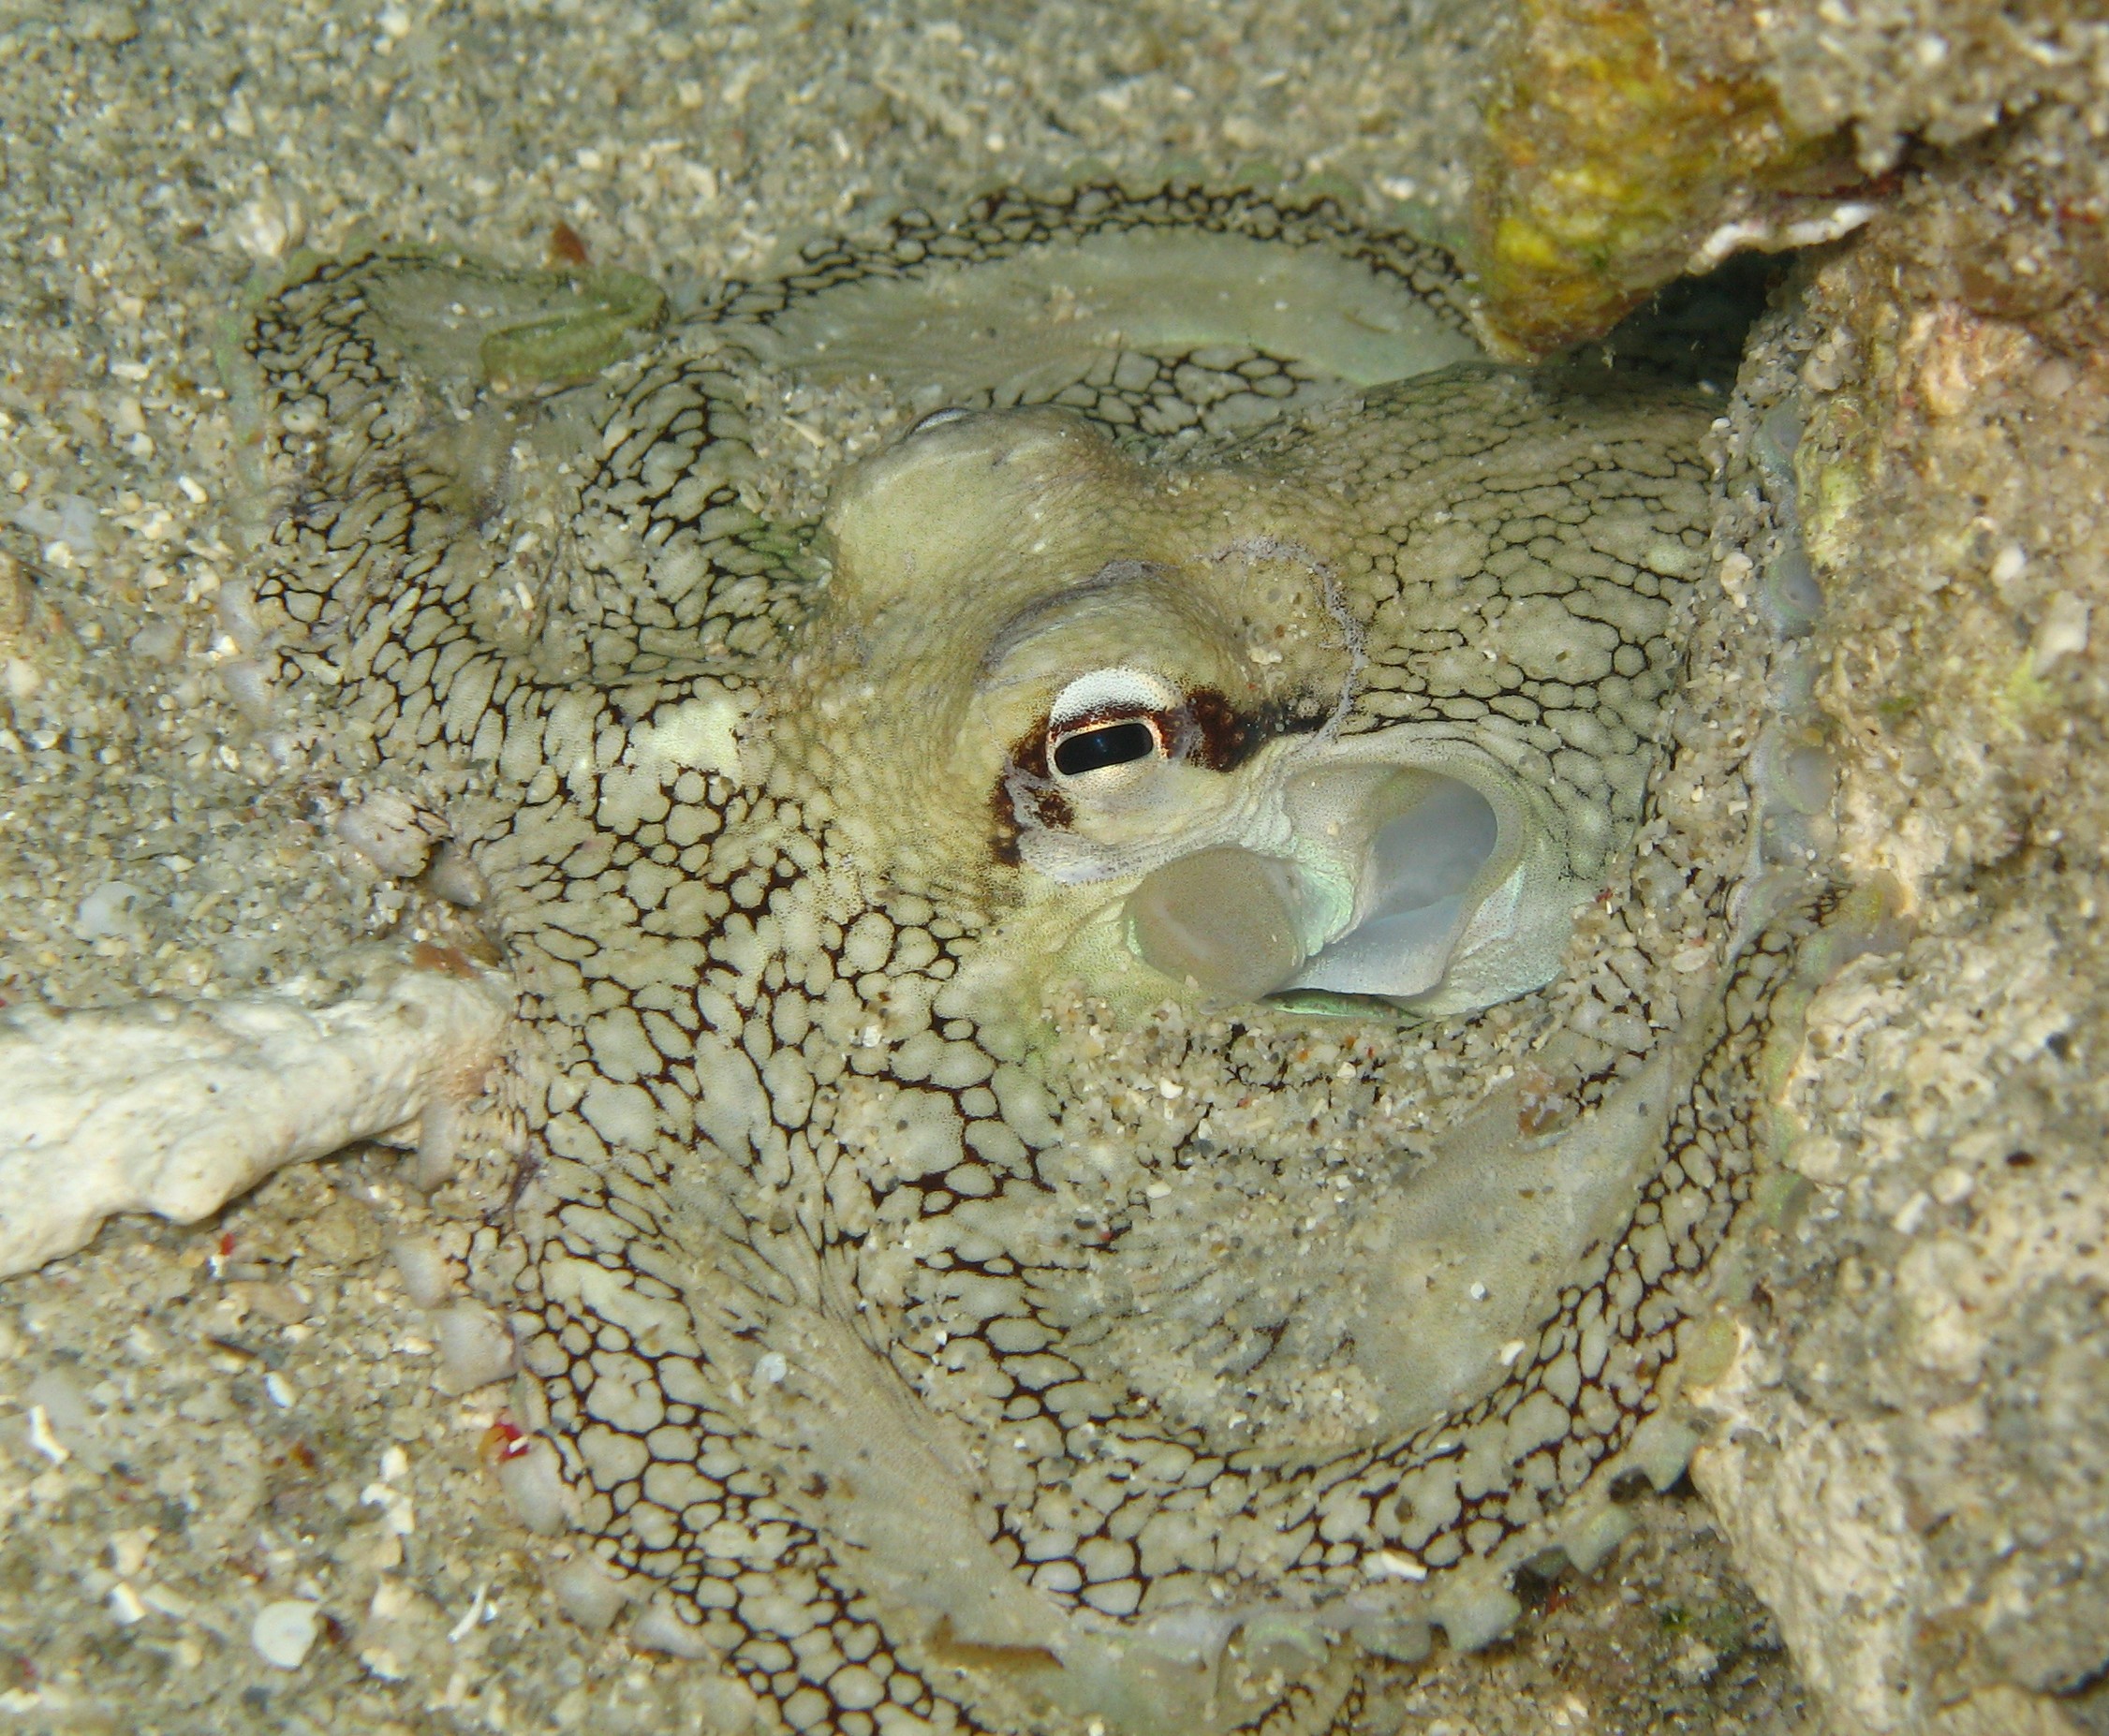
wildlife, underwater, high, biology, amphibian, fish, fauna, invertebrate, octopus, hires, hi, res, undersea, cebu, mactan, marine biology